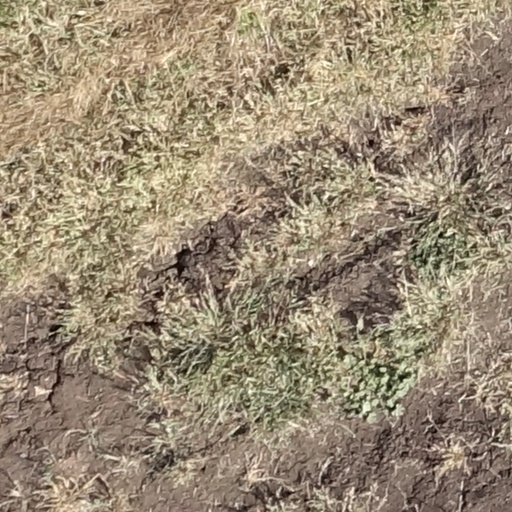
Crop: sorghum